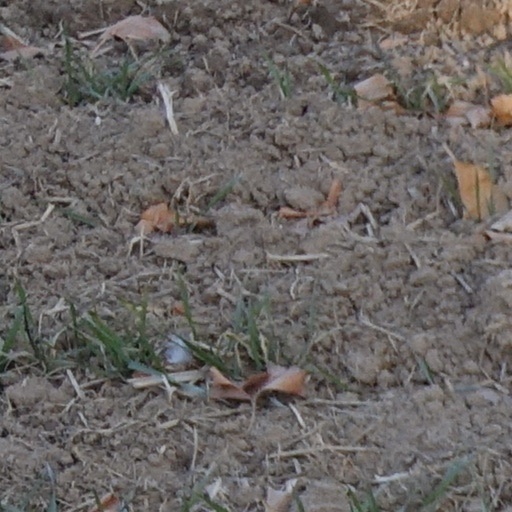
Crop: wheat